Omsk Giftedness Development Center

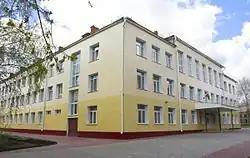
Front view of the main building

Omsk Giftedness Development Center (or, officially, Multidisciplinary Educational Center for Giftedness Development) is a secondary education institution in Russia, specified in the training for science olympiads in different school subjects, such as mathematics and physics. It is placed in the Neftyaniki District of Omsk.